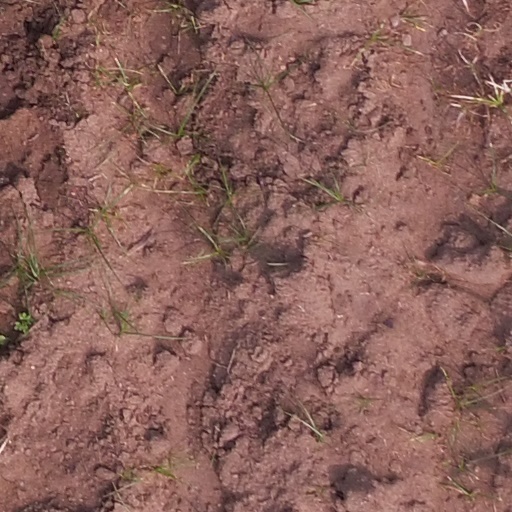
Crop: maize; corn